William Irving Turner

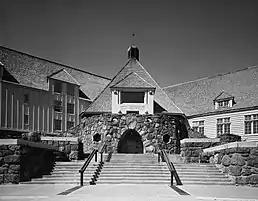
Timberline Lodge in 1994

William Irving Turner (1890–1950), commonly known as Tim Turner or W.I. Turner, was an American architect. He served as a U.S. Forest Service architect and is credited with much of the design of Timberline Lodge on Mount Hood in Oregon, an important and influential work.